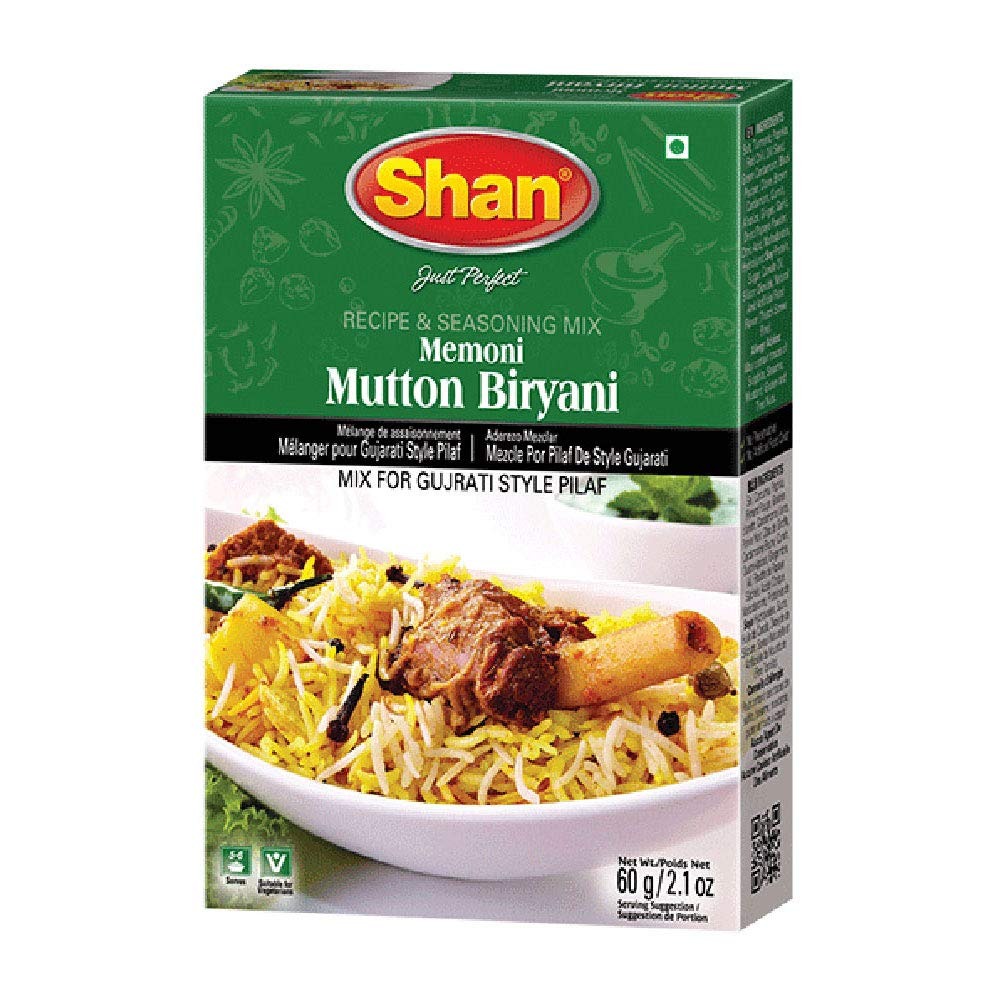
Item Name: Shan Memoni Mutton Biryani Recipe and Seasoning Mix 2.11 oz (60g) - Spice Powder for Gujrati Style Pilaf - Suitable for Vegetarians - Airtight Bag in a Box
Bullet Point 1: Quantity- Shan Memoni Mutton Biryani Recipe and Seasoning Mix comes packaged and sealed in a box containing a packet of 60g of spices.
Bullet Point 2: Easy to use- All the ingredients and instructions are given at the back of the box.
Bullet Point 3: Easy to prepare- Now you don’t need to gather a variety of different masalas to make Biryani, just use this seasoning and herbs mix and you are good to go.
Bullet Point 4: Serving Size- One packet of Shan Memoni Mutton Biryani Masala is good to serve 8 people.
Bullet Point 5: Quality Control- All our products are carefully packaged under the most hygienic conditions according to international quality standard.
Value: 2.11
Unit: Ounce

Price: 7.96